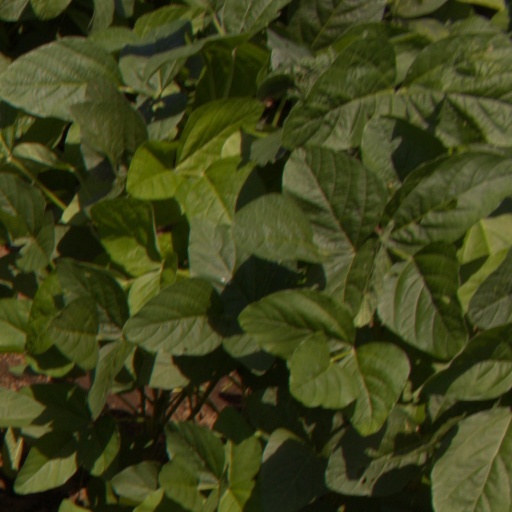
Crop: soybean